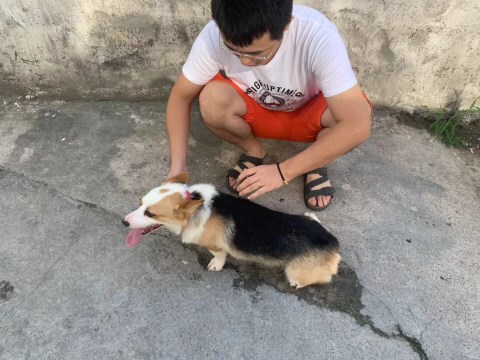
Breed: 2909-n000116-Cardigan